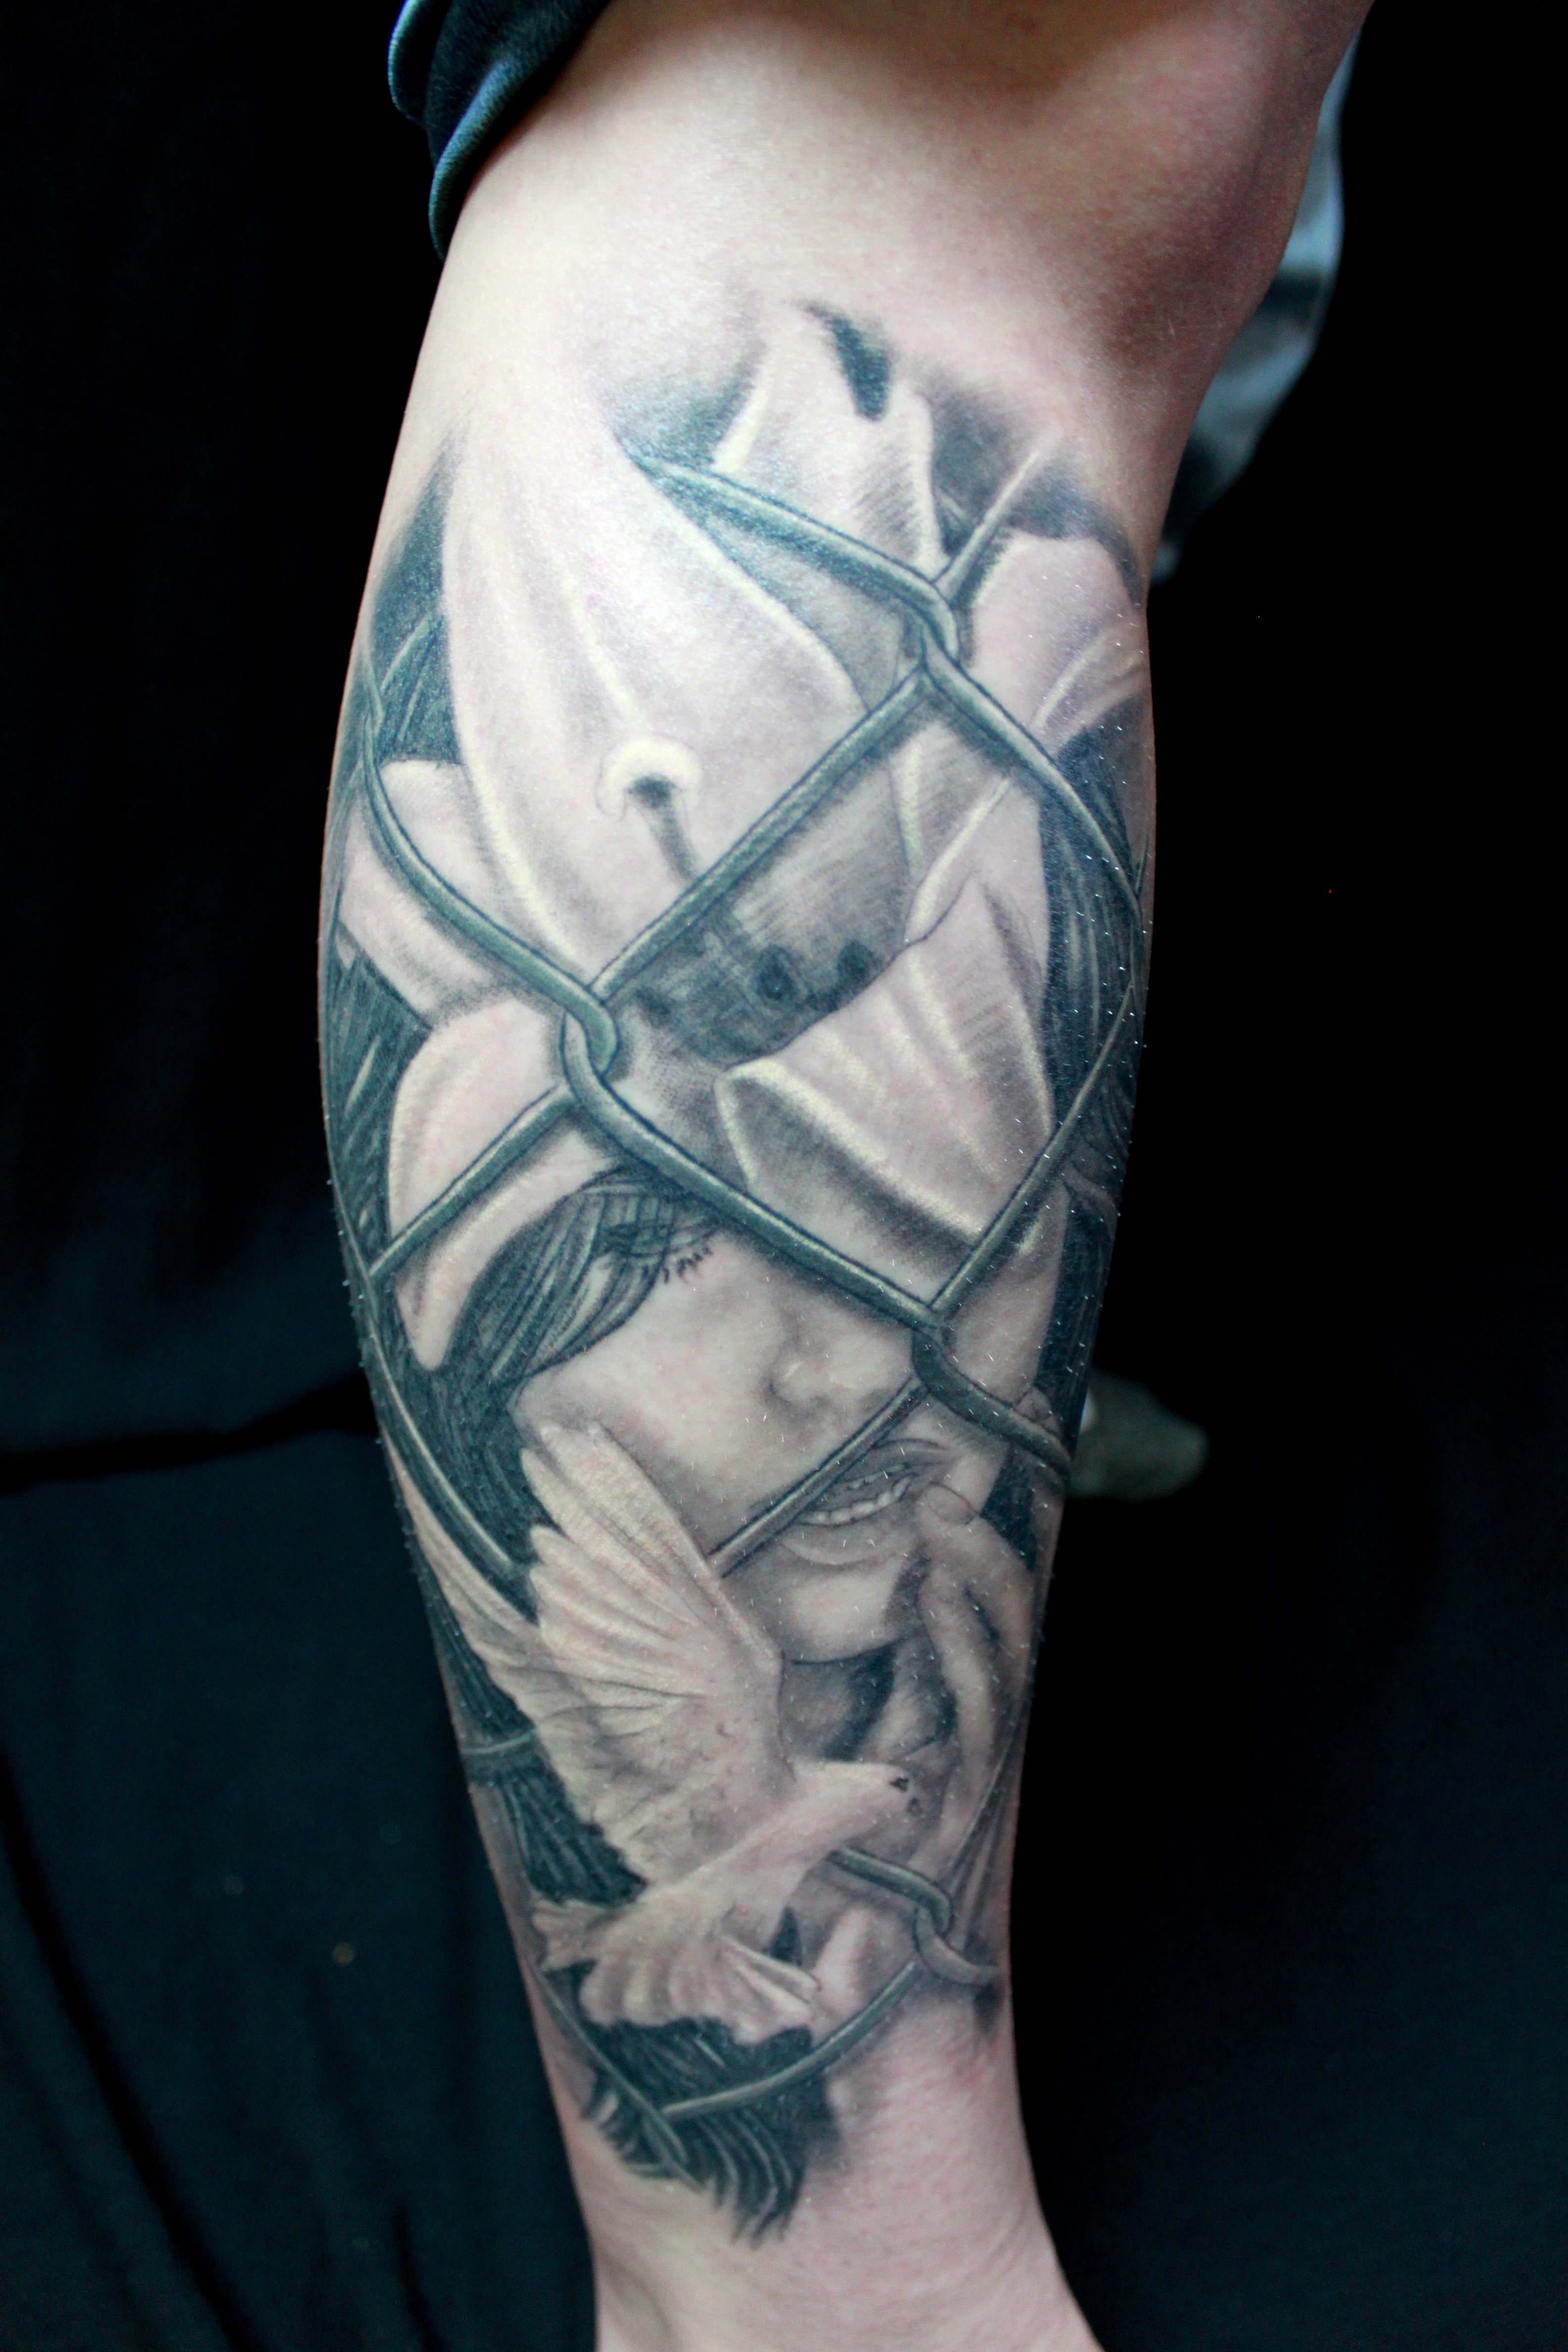
hand, flower, leg, portrait, tattoo, arm, chest, human body, realistic, tattoo artist